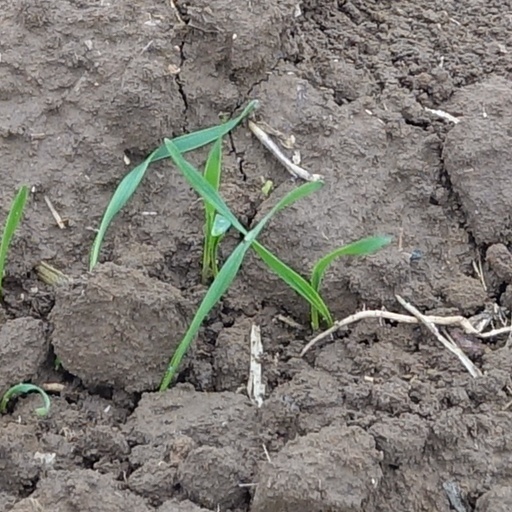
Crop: wheat